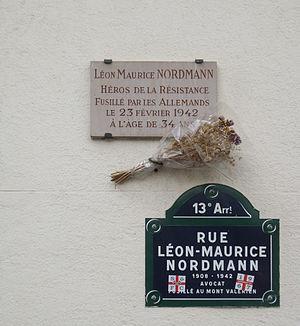
Plaque commémorative, 100 rue Léon-Maurice-Nordmann, Paris 13e. «
Léon Maurice Nordmann, né le 18 février 1908, est un avocat et un résistant juif, exécuté par les nazis au Mont Valérien le 23 février 1942.